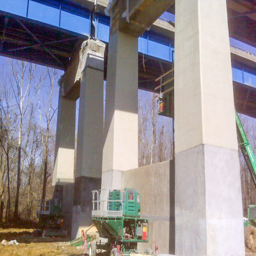
2 of the repaired columns